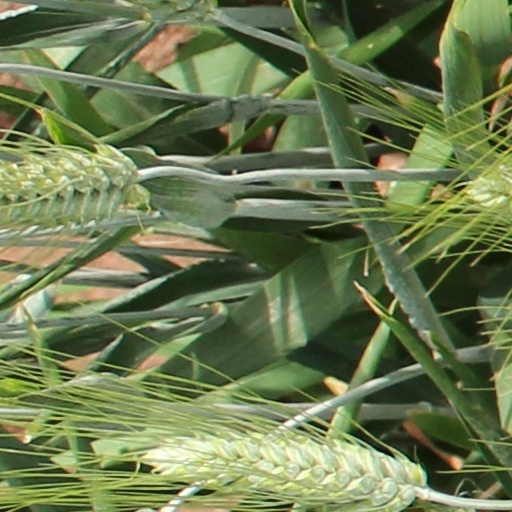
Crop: wheat